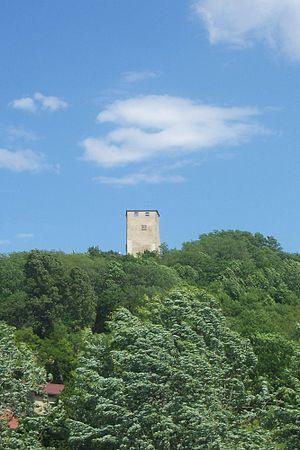
Tour de Saint Denis en Bugey